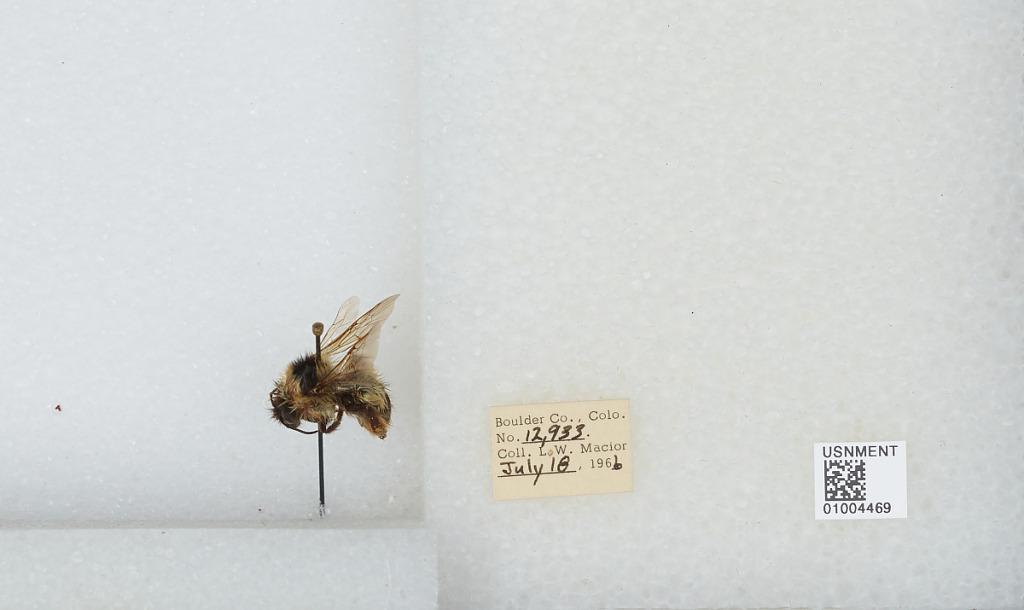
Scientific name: Bombus (Alpinobombus) balteatus Dahlbom
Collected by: L. Macior
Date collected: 1966-7-18
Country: United States
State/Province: Colorado
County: Boulder
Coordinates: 40.0275, -105.252